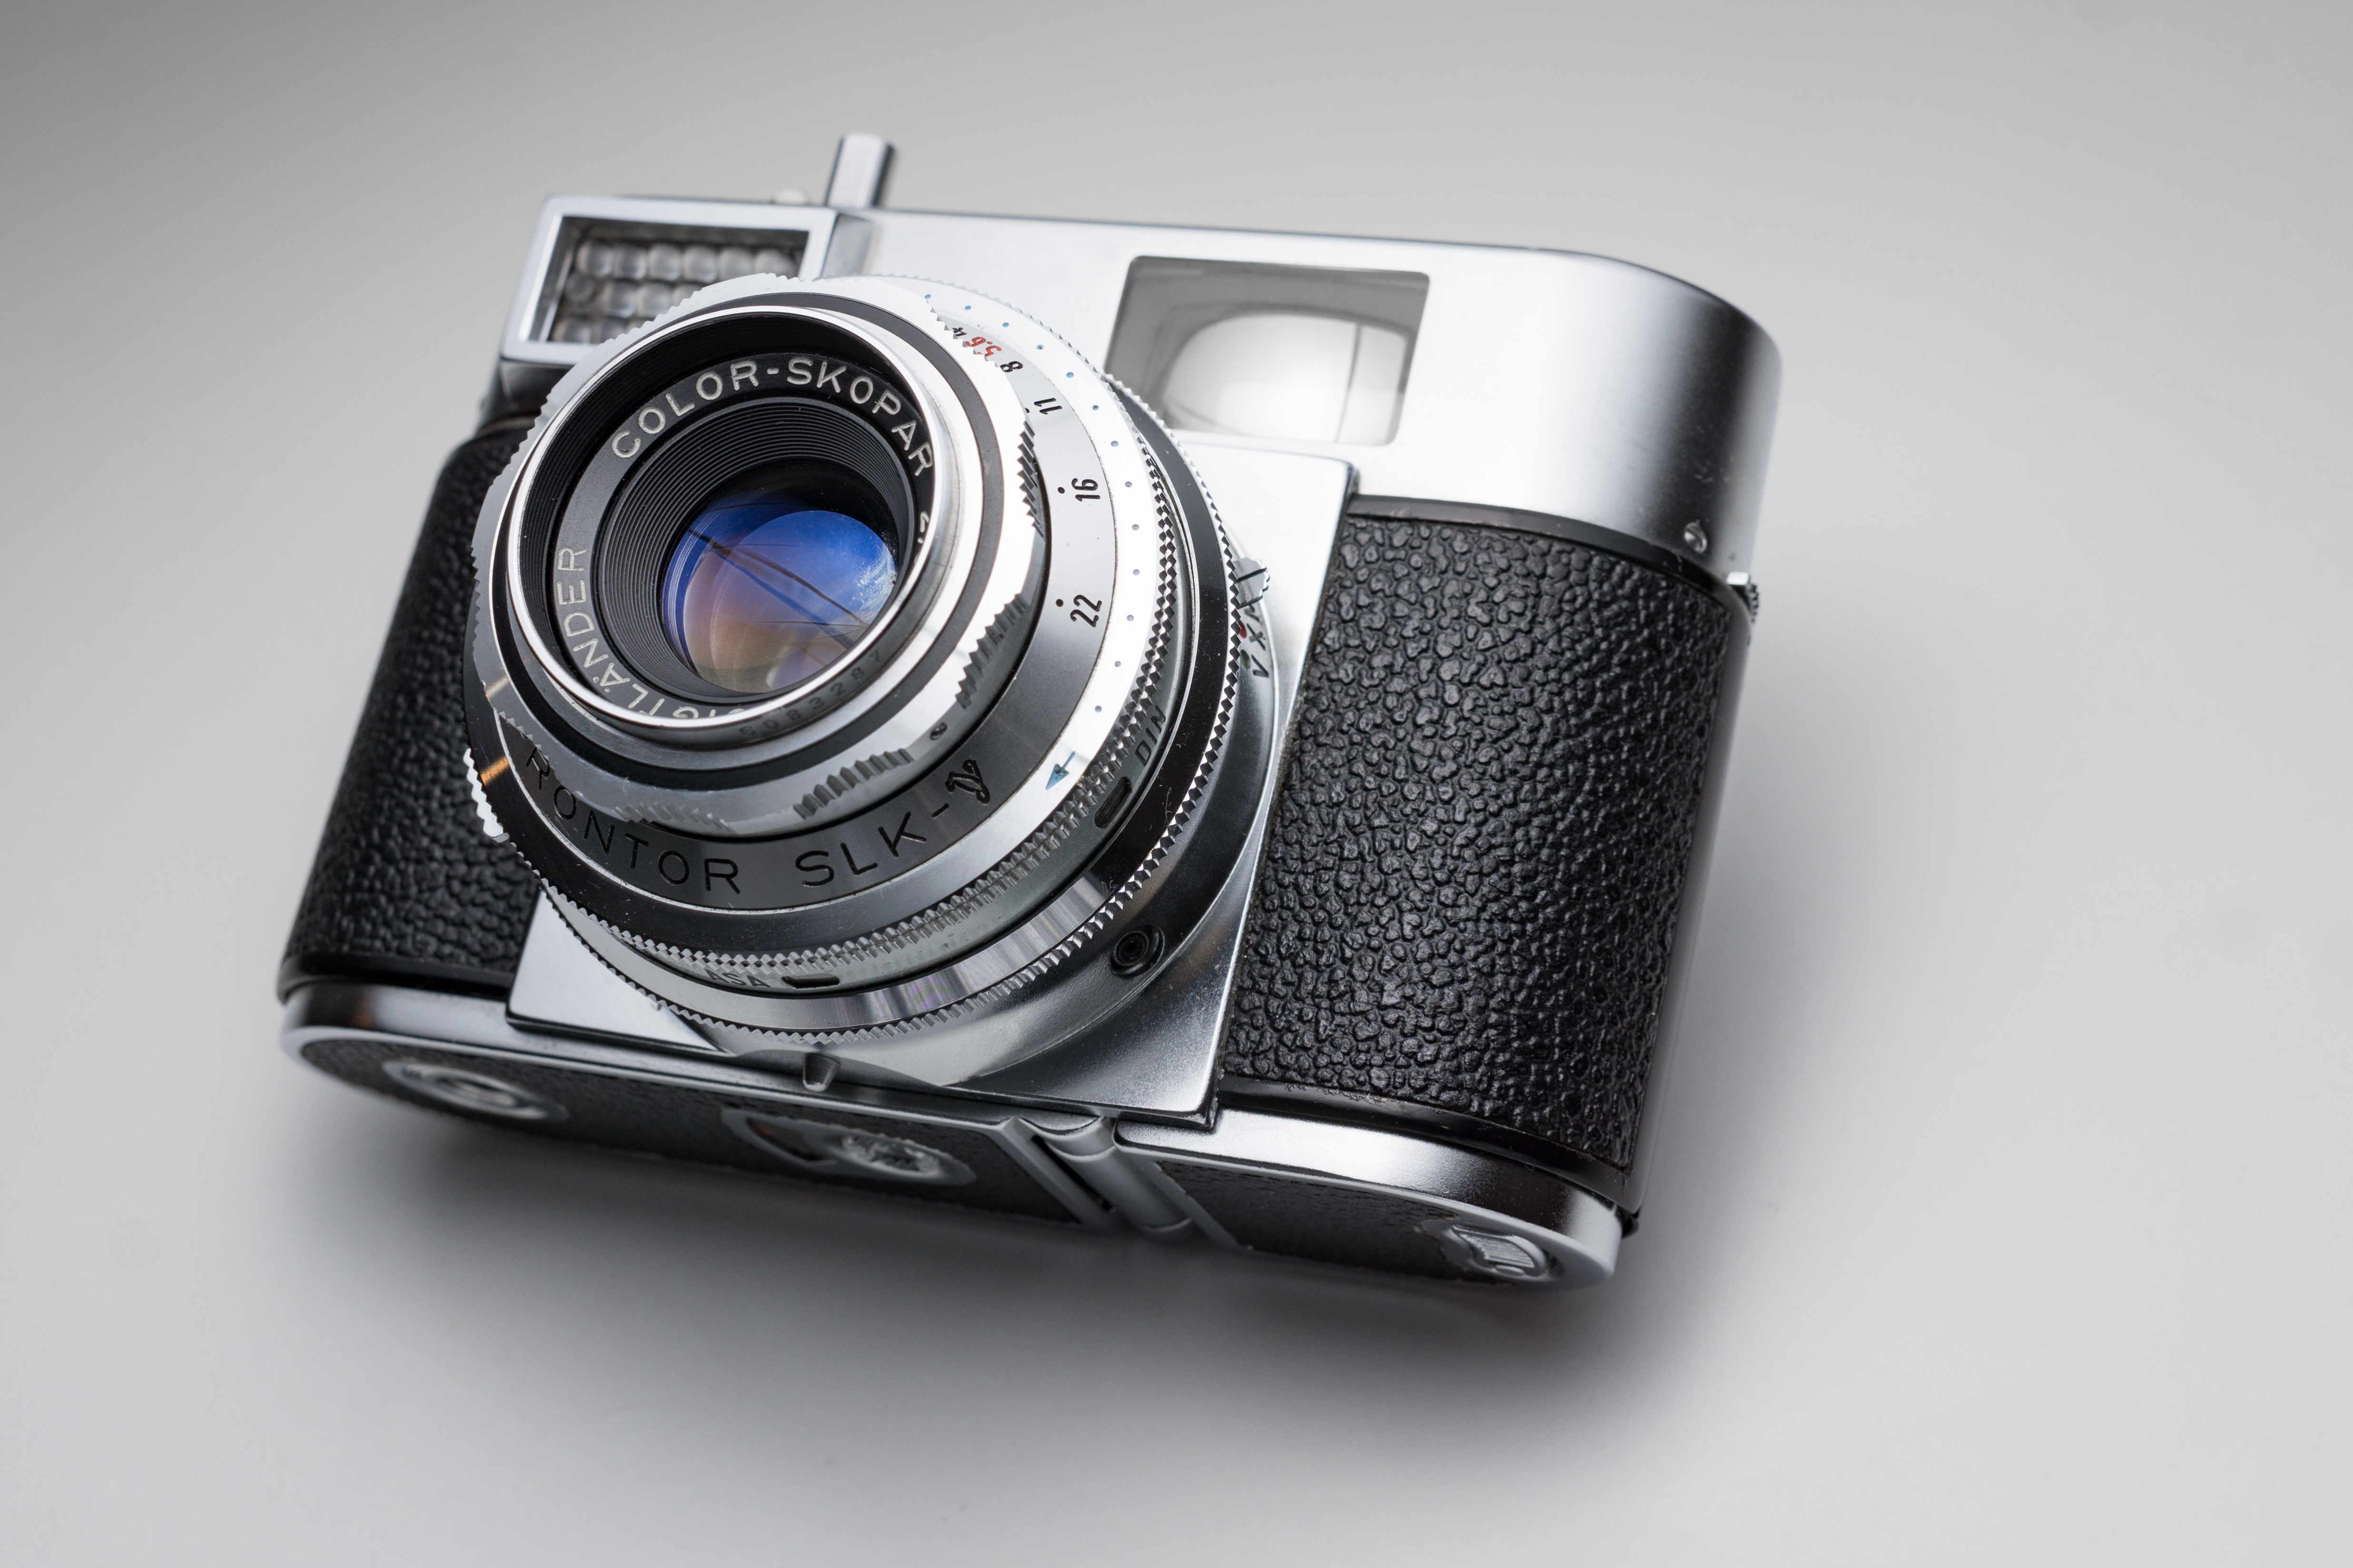
Point and shoot camera, camera accessory, cameras optics, lens, camera lens, camera, product, digital camera, snapshot, photography, Material property, room, silver, still life photography, reflex camera, single lens reflex camera, stock photography, optical instrument, mirrorless interchangeable lens camera, macro photography